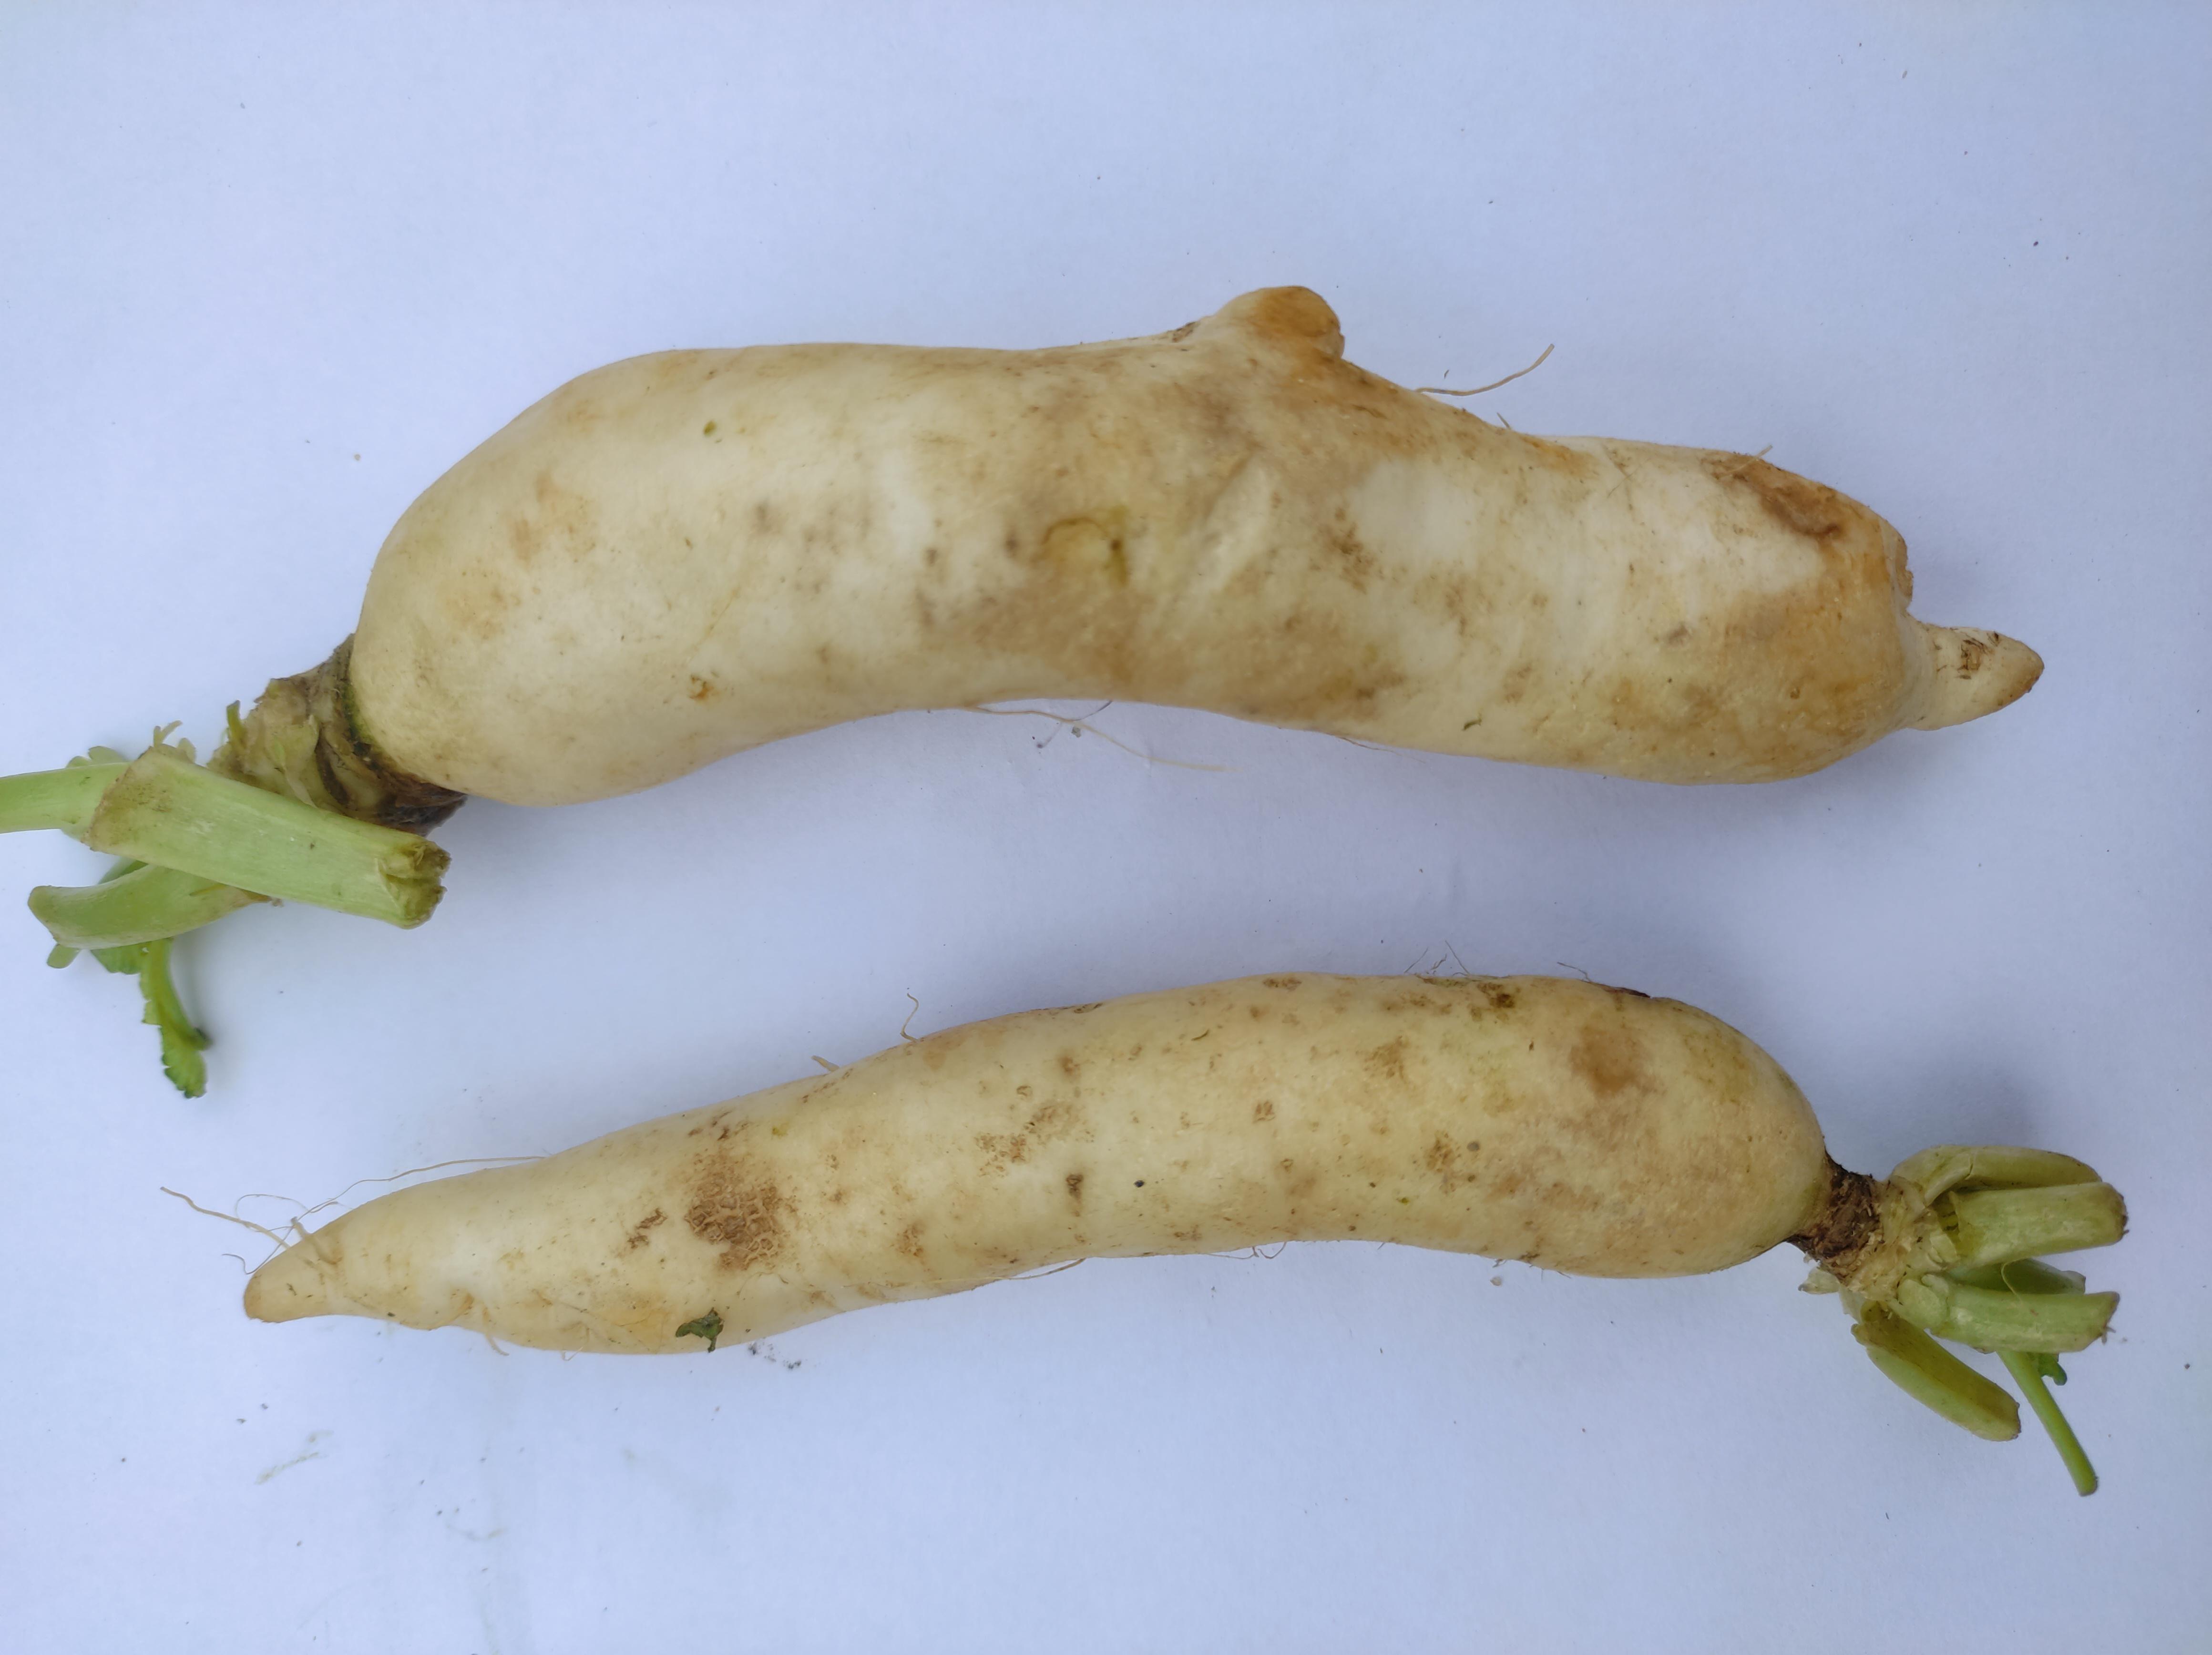
Label: Radish